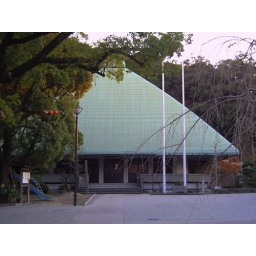
this building was near the gong. i think it might be a church. got the hugest roof ever